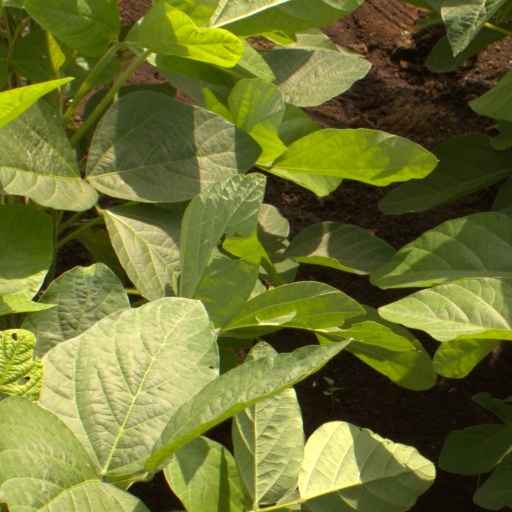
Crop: soybean